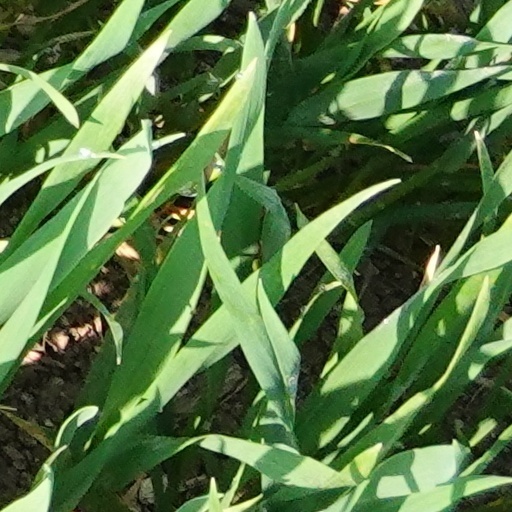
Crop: wheat